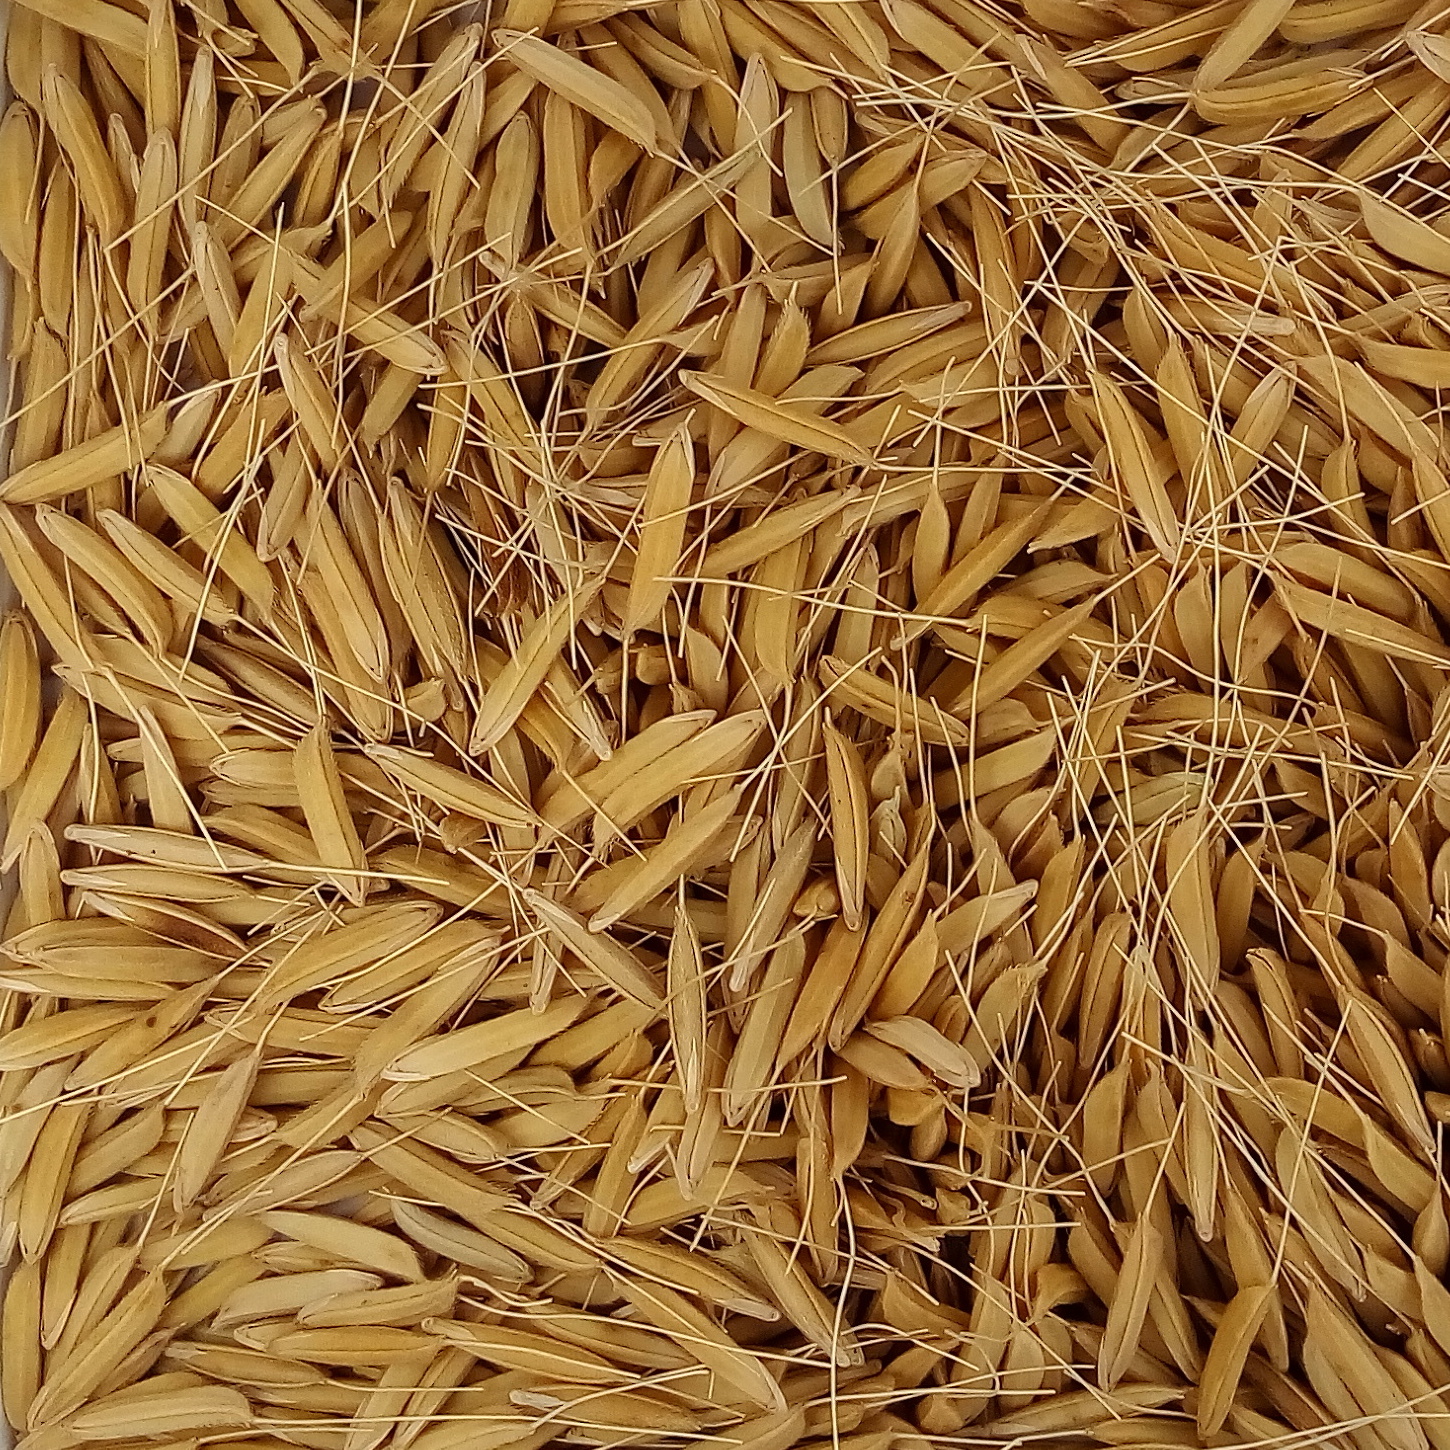
Rice seed variety: 1637